Château de Purnon

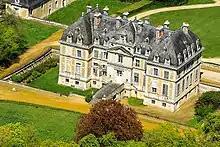

Château de Purnon is a French château located in the commune of Verrue in the department of Vienne. The château was constructed between 1779 and for Antoine-Charles Achard, Marquis de la Haye (1737–1816) from material reclaimed from the ruins of the nearby Château de Brisay.